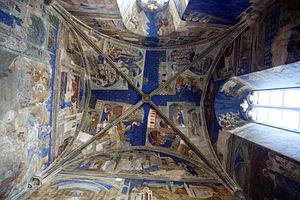
Plafond de la chapelle Saint-Martial, tour saint-Jean, Palais des Papes, Avignon, Vaucluse, France
Matteo Giovannetti est un peintre italien du Trecento.
Le Palais des papes d'Avignon est la plus grande des constructions gothiques du Moyen Âge.